Champ-du-Moulin railway station

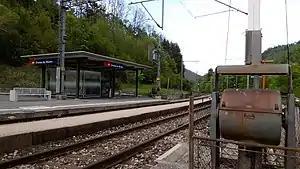
The station platform in 2019

Champ-du-Moulin railway station is a railway station in the municipality of Rochefort, in the Swiss canton of Neuchâtel. It is an intermediate stop on the standard gauge Neuchâtel–Pontarlier line of Swiss Federal Railways.